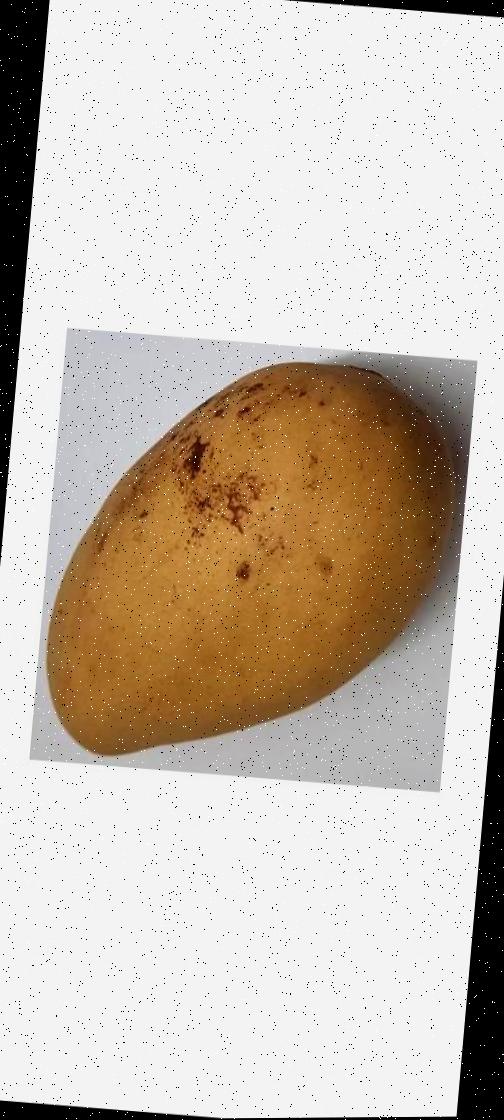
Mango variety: Katimon